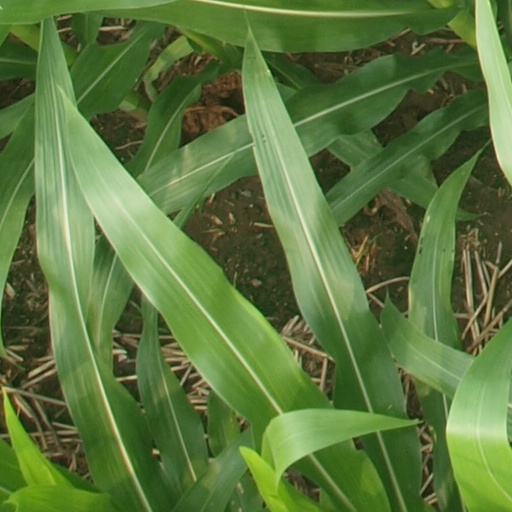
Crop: maize; corn